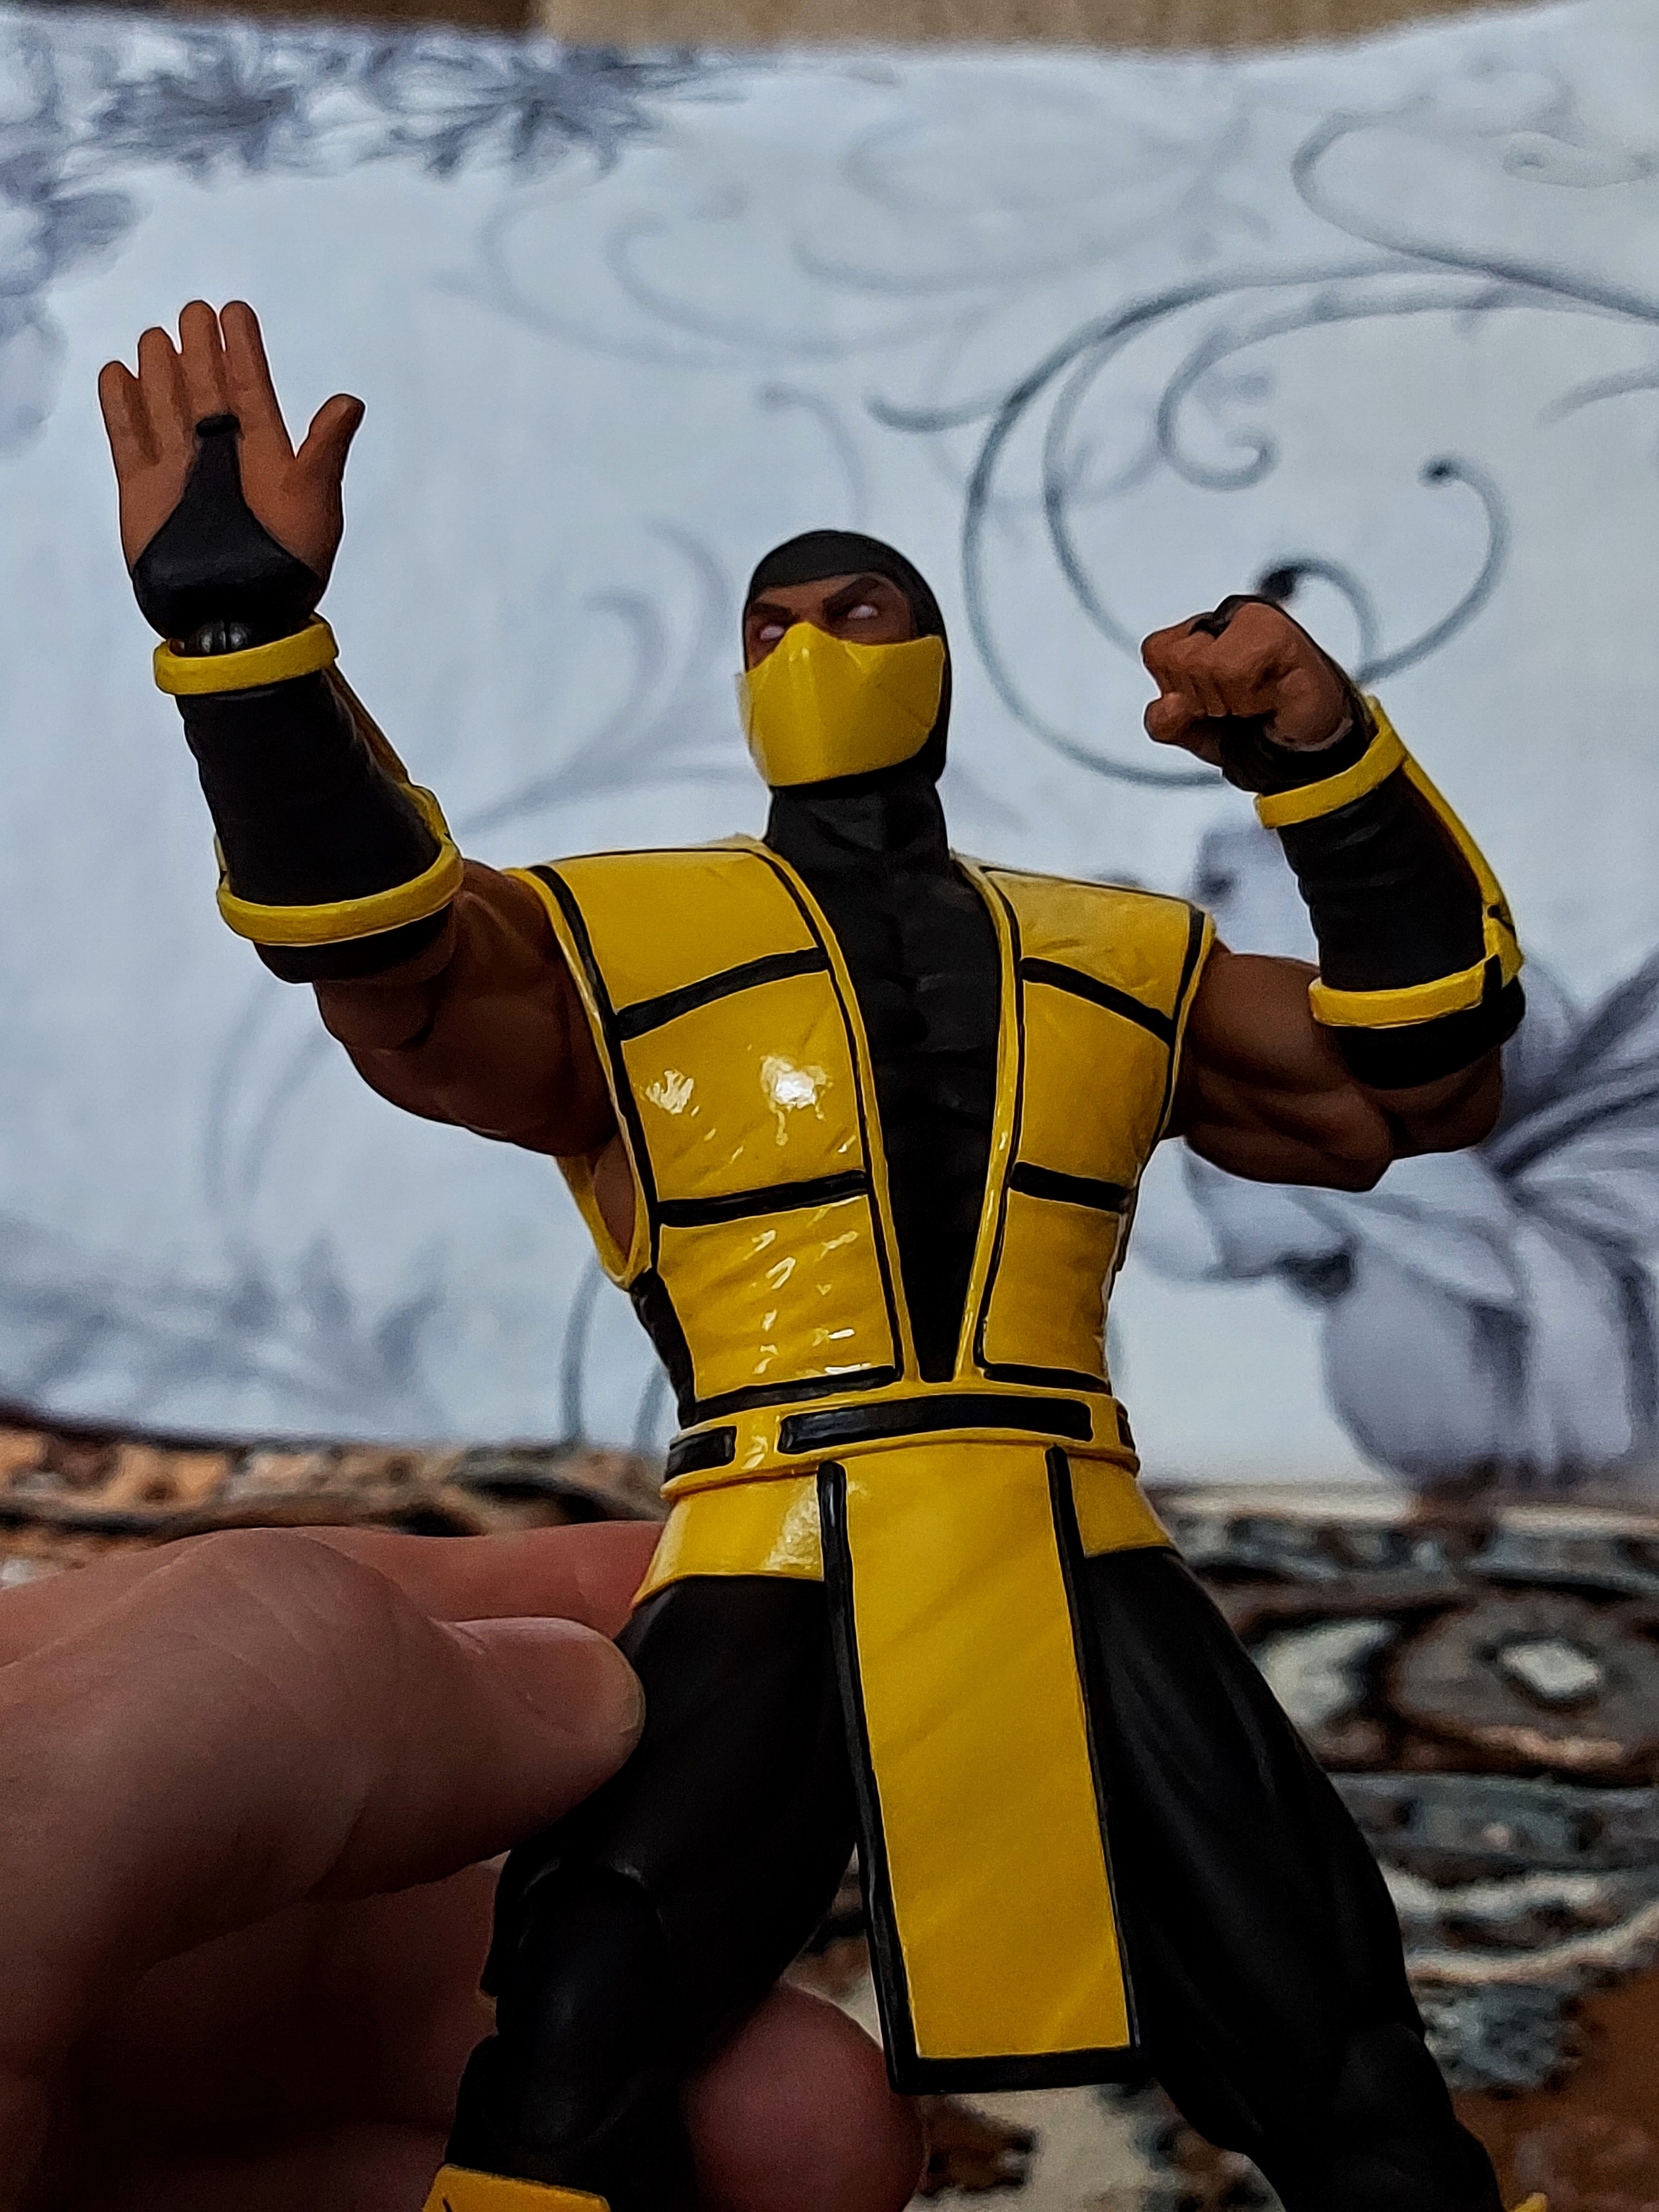
scorpion, storm, collectibles, yellow, gesture, personal protective equipment, fictional character, uniform, competition event, armour, costume, event, recreation, art, contact sport, belt, hat, action figure, championship, combat sport, sports, fun, individual sports